Da Lat station

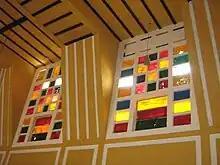
The station's coloured glass windows

Built in 1938, Da Lat railway station was designed in the Art Deco architectural style by French architects Moncet and Reveron, although it incorporates the high, pointed roofs characteristic of the "Cao Nguyen" communal buildings of ethnic minorities from Vietnam's Central Highlands. The three roofs, said to represent the three peaks of Dalat's iconic Lang Biang mountain, are also reminiscent of Normandy's Trouville-Deauville Station.